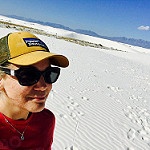
Label: glacier